Describe the emotion expressed in this image:  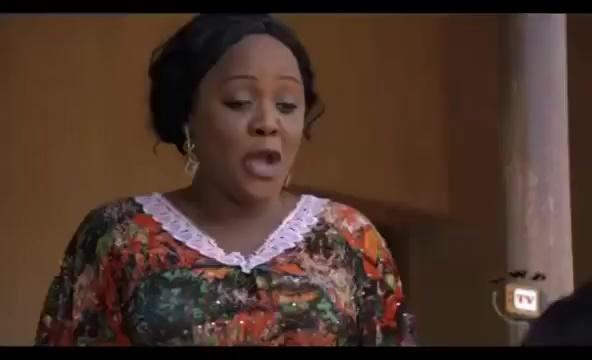
This person displays Pain, valence and arousal with low intensity.